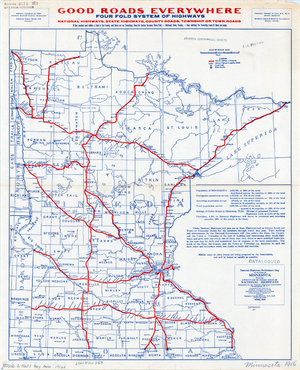
La NHA (Association nationale pour les grandes routes) fut établie en 1911 pour promouvoir le développement d'un réseau routier national amélioré aux États-Unis. Sous le slogan «